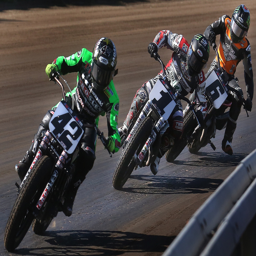
rounding the fourth turn are motorcycle racer at front followed by people .